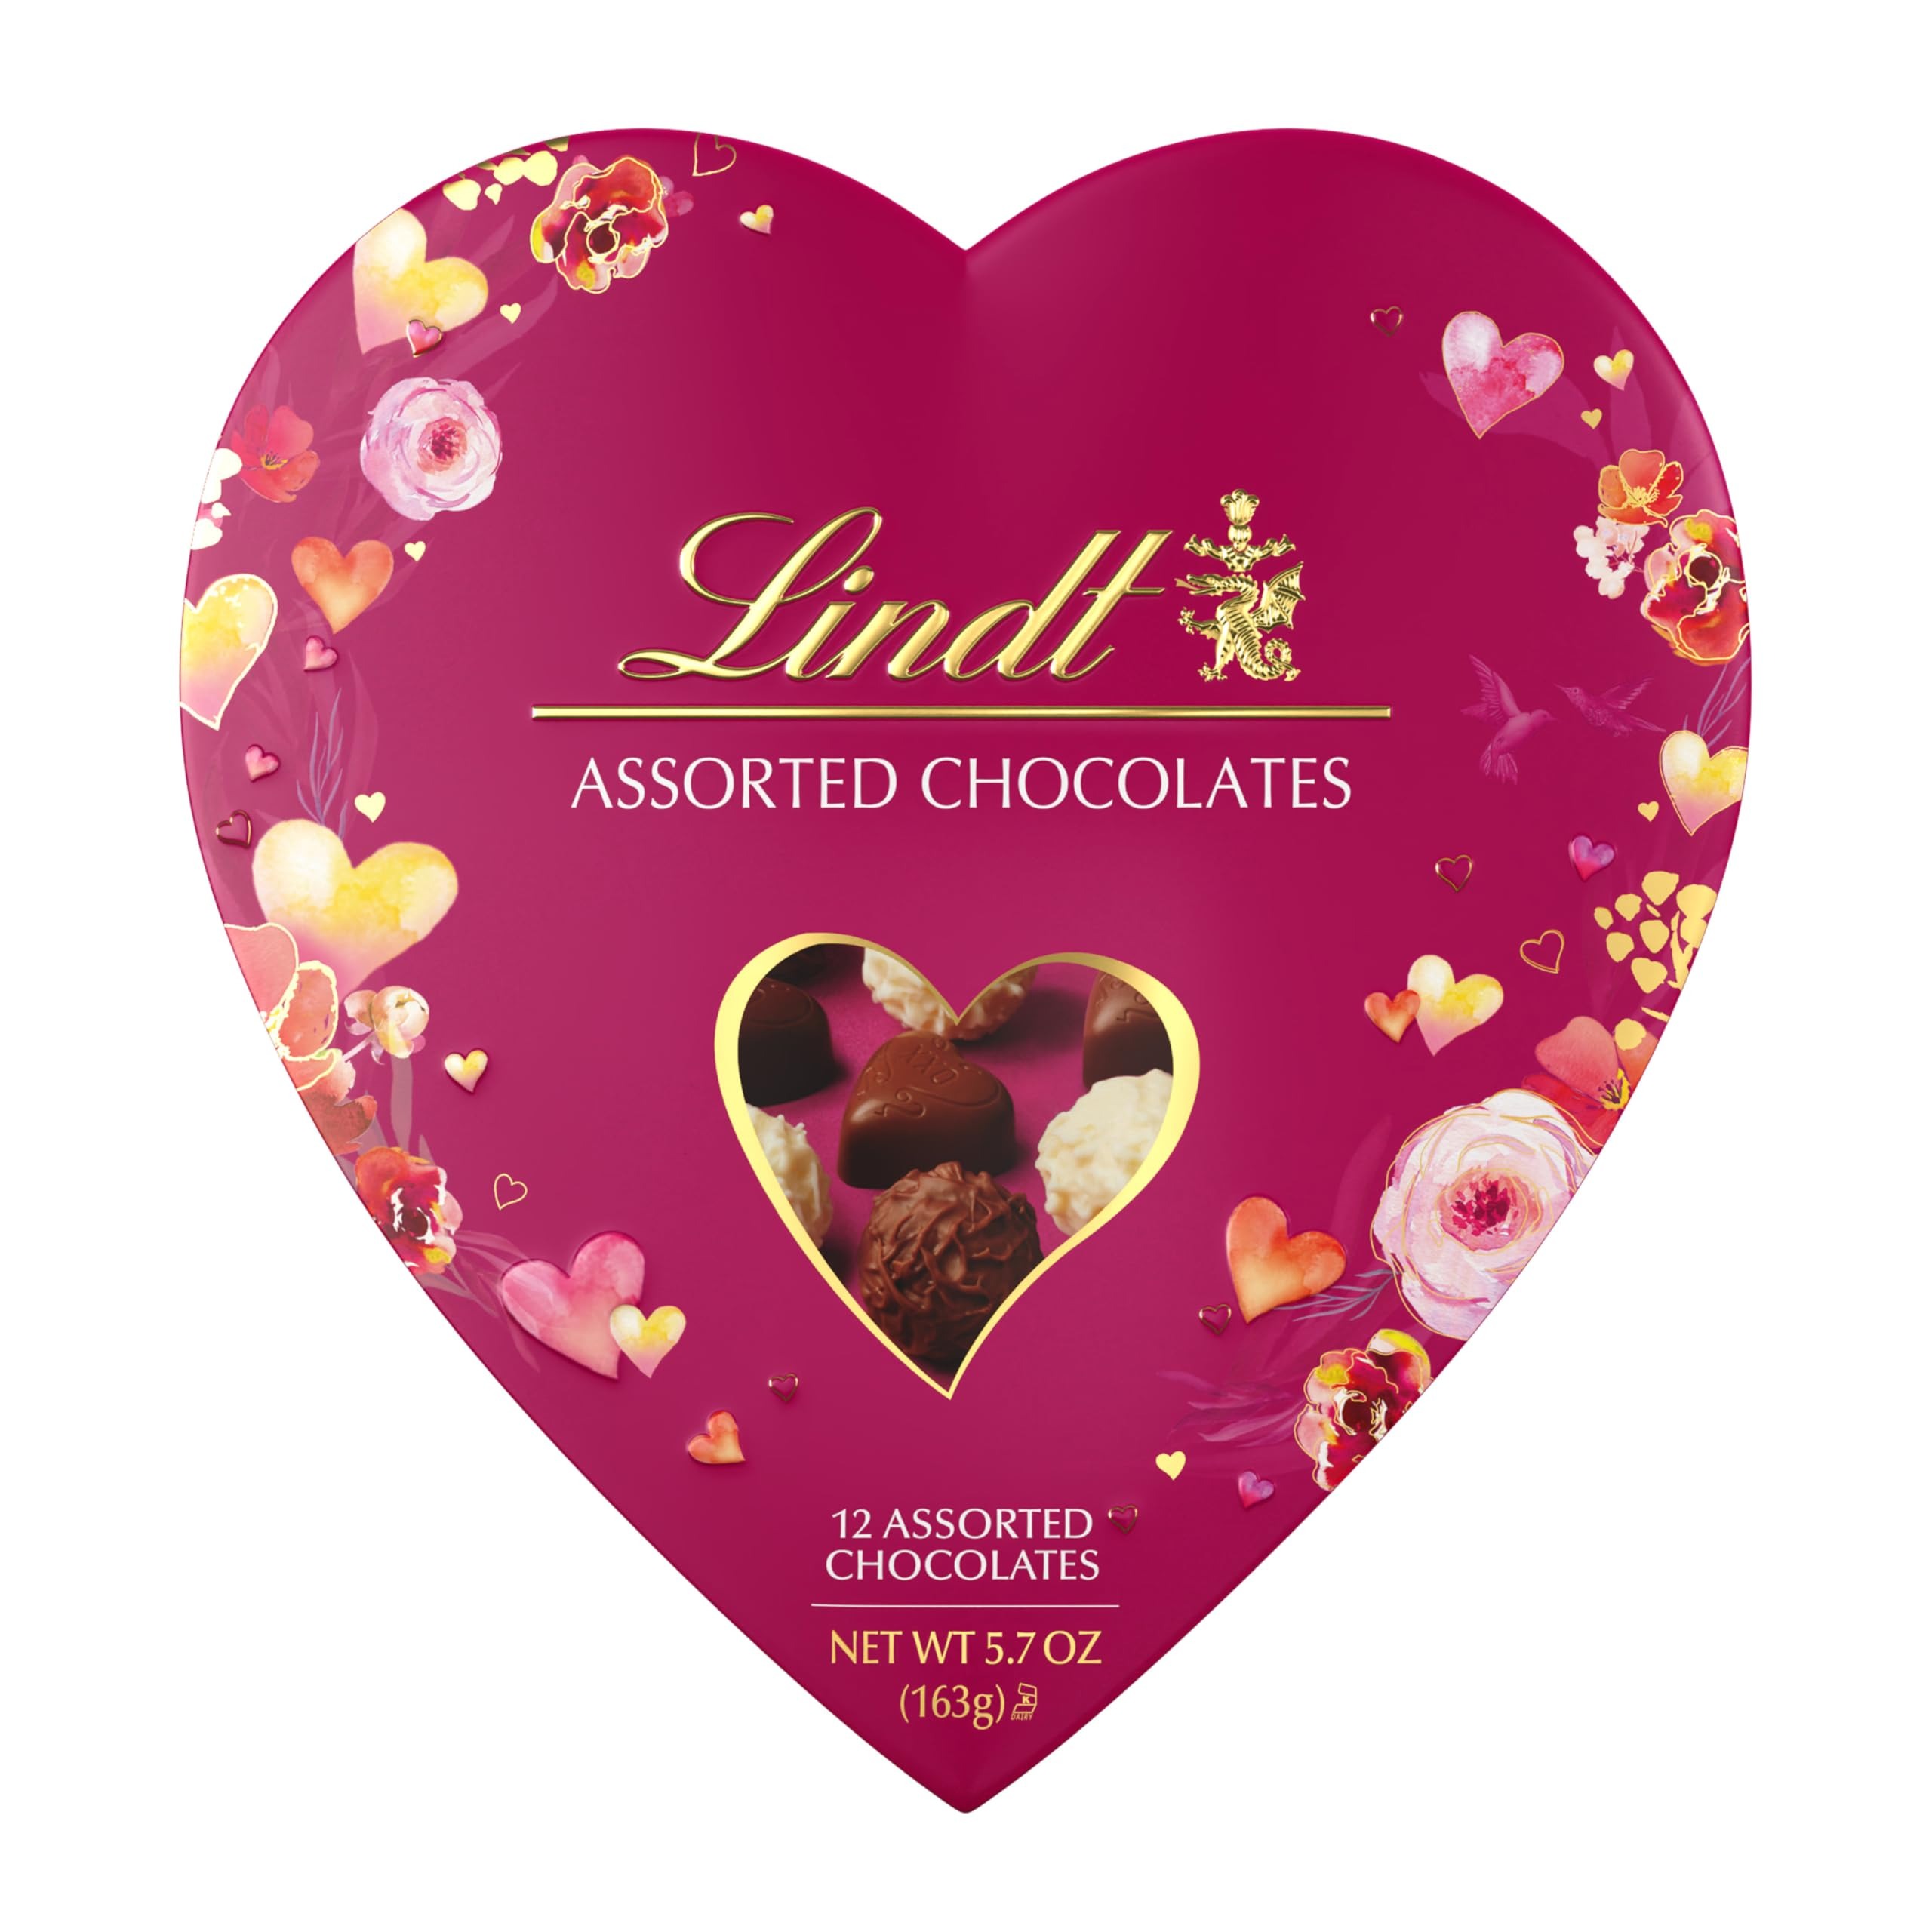
Item Name: Lindt Valentine's Gourmet Heart Assorted Chocolate Candy Truffles, 5.7 oz.
Bullet Point 1: The 5.7 oz. heart-shaped box of Gourmet Chocolate truffles is the perfect Valentine’s gift to share the love with someone special
Bullet Point 2: Share the passion of gourmet chocolate with someone special
Bullet Point 3: 12 assorted chocolates provides an indulgent variety
Bullet Point 4: Perfect for a romantic evening at home or as a surprise gift
Bullet Point 5: Made by Master Chocolatiers with premium ingredients from world-renowned regions
Value: 5.7
Unit: Ounce

Price: 18.58